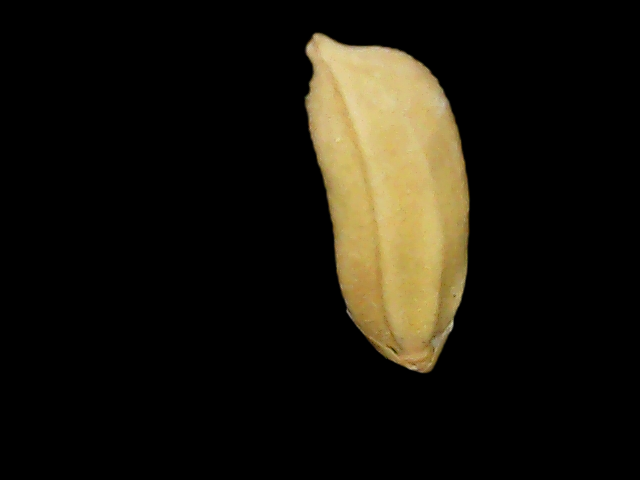
Rice variety: Binadhan24